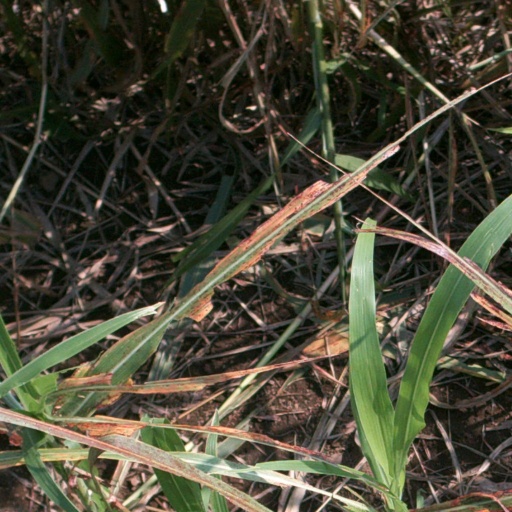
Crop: sorghum